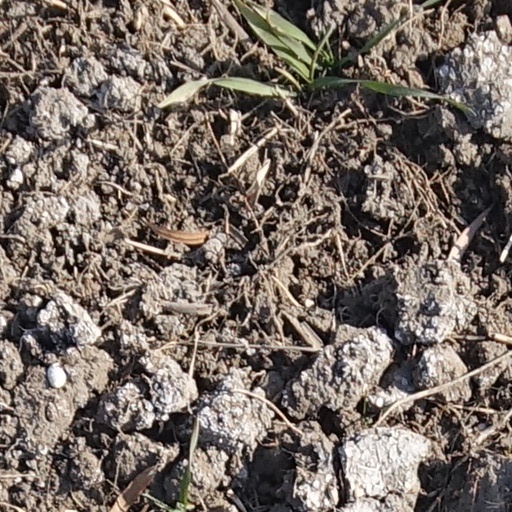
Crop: wheat